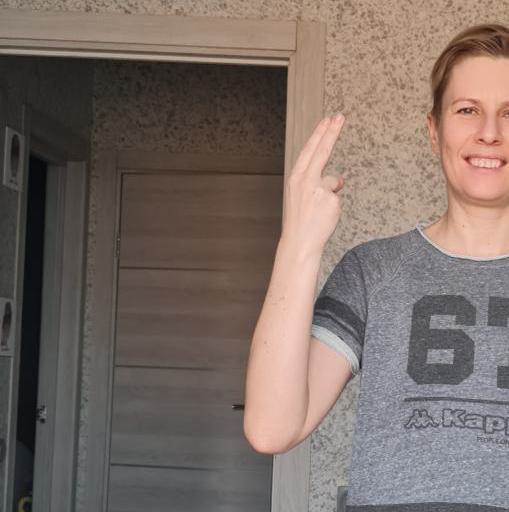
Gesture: two_up_inverted